Trams in Brisbane

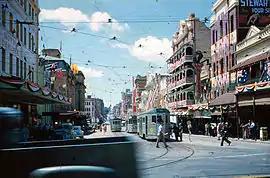
Trams and buildings in Adelaide Street decorated for the visit of Queen Elizabeth II in 1954

The Brisbane tramway network served the city of Brisbane, Australia, between 1885 and 1969. It ran on standard gauge track. The electric system was originally energised to 500 volts, and subsequently increased to 600 volts. All tramcars built in Brisbane up to 1938 had an open design. This proved so popular, especially on hot summer nights, that the trams were used as fundraisers and often chartered right up until the last service by social groups.